University of Oxford Botanic Garden

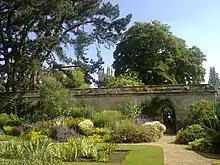
The Magdalen Great Tower obscured behind vegetation in the centre of the gardens.

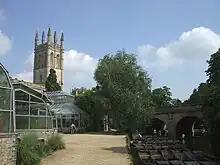
Magdalen Tower from the Green Houses along the River Cherwell.

The core collection of hardy plants are grouped in long, narrow, oblong beds by botanical family and ordered according to the classification system devised by nineteenth century botanists, Bentham and Hooker. The families represented in the Walled Garden include: Acanthaceae, Amaranthaceae, Amaryllidaceae, Apocynaceae, Araceae, Aristolochiaceae, Berberidaceae, Boraginaceae, Campanulaceae, Caryophyllaceae, Chenopodiaceae, Cistaceae, Commelinaceae, Compositae, Convolvulaceae, Crassulaceae, Cruciferae, Cyperaceae, Dioscoreaceae, Dipsacaceae, Euphorbiaceae, Gentianaceae, Geraniaceae, Gramineae, Hypericaceae, Iridaceae, Juncaceae, Labiatae, Leguminosae, Liliaceae, Linaceae, Loasaceae, Lythraceae, Malvaceae, Onagraceae, Paeoniaceae, Papaveraceae, Phytolaccaceae, Plantaginaceae, Plumbaginaceae, Polemoniaceae, Polygonaceae, Portulacaceae, Primulaceae, Ranunculaceae, Rosaceae, Rubiaceae, Rutaceae, Saxifragaceae, Solanaceae, Umbelliferae, Urticaceae, Verbenaceae, Violaceae.